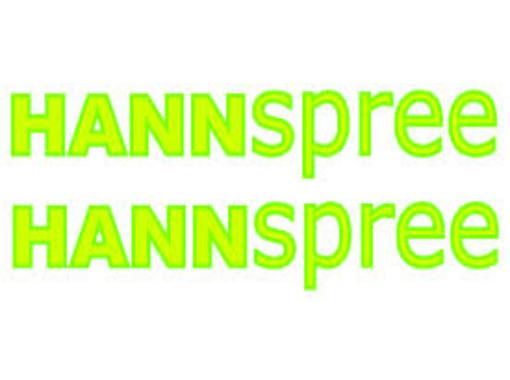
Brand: Hannspree
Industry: Electronic